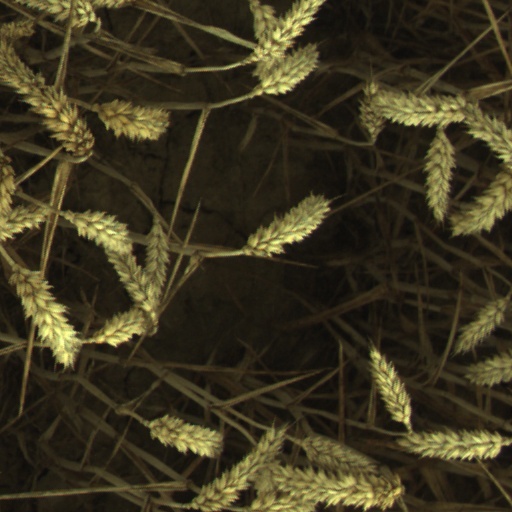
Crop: wheat